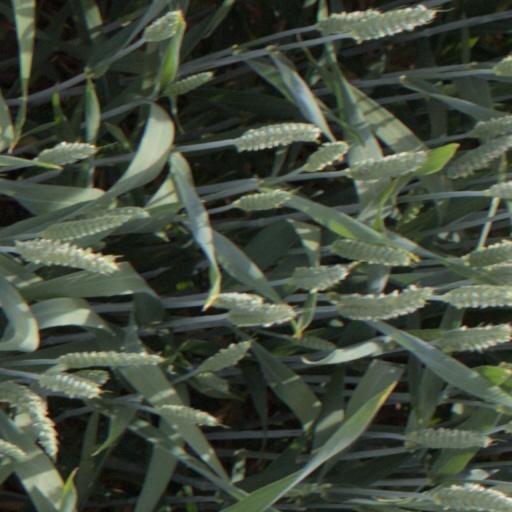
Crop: wheat